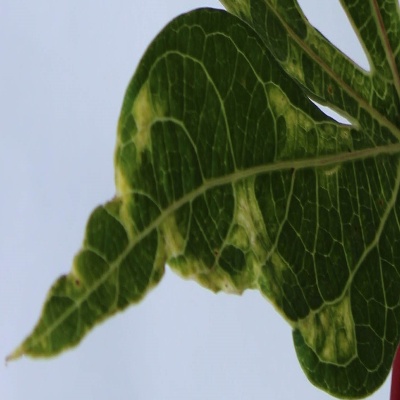
Crop: Cassava
Condition: mosaic